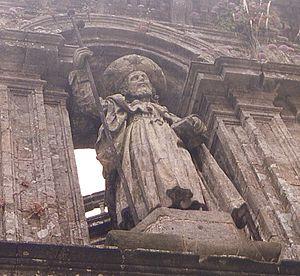
La Galice est une communauté autonome avec un statut de nation historique, située à l'extrémité nord-ouest de l'Espagne. Elle est entourée par la principauté des Asturies, la Castille-et-León, le Portugal, l'océan Atlantique et la mer Cantabrique. Elle recouvre une superficie de 29 574 km² et sa population est estimée à 2 765 940 habitants en 2013.